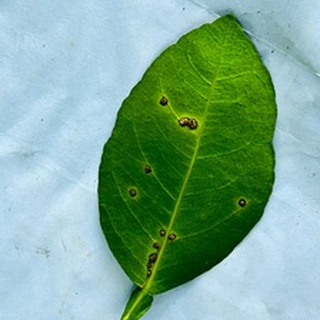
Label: lemon_anthracnose